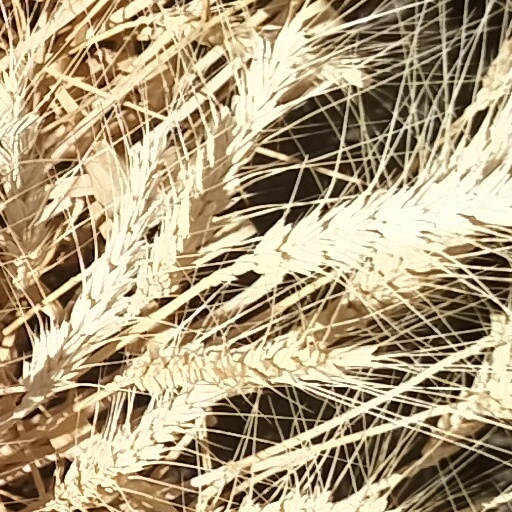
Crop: wheat